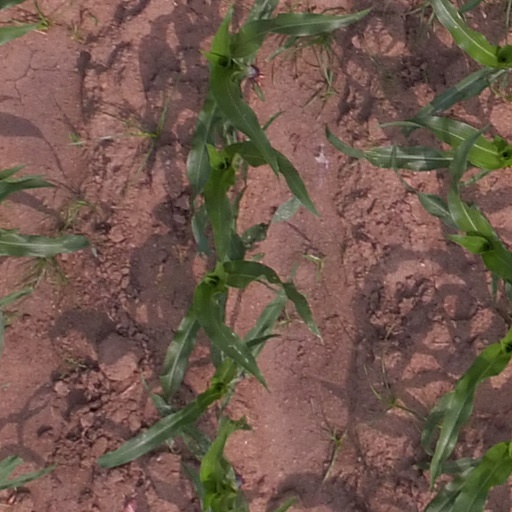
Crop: maize; corn